Boa constrictor occidentalis

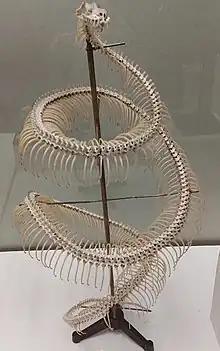
Skeleton of "B. c. occidentalis"

The "Boa constrictor occidentalis" subspecies experiences sexual dimorphism, with females being greater in size and weight. Adult males reach anywhere between 6 and 8 feet. Whereas adult females can reach lengths of 8 to 10 feet regularly, though some members have been found to reach as long as 4 m (13.13 ft).